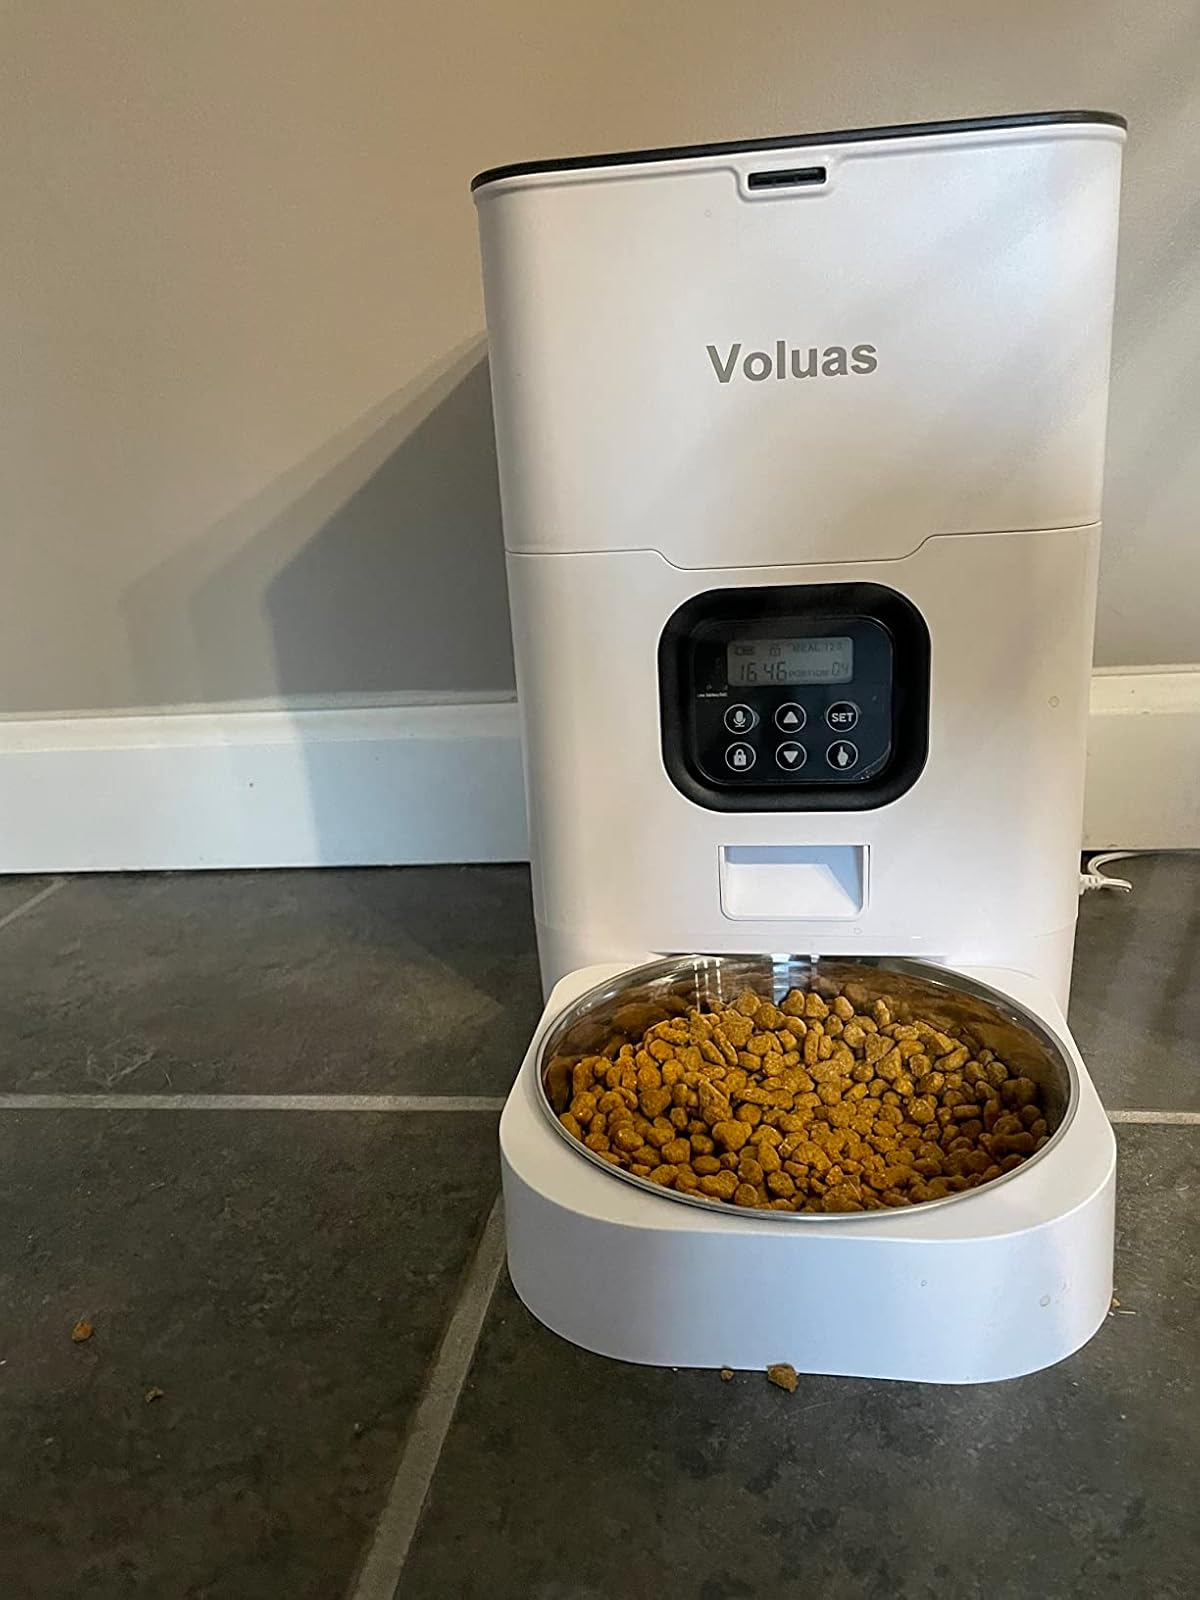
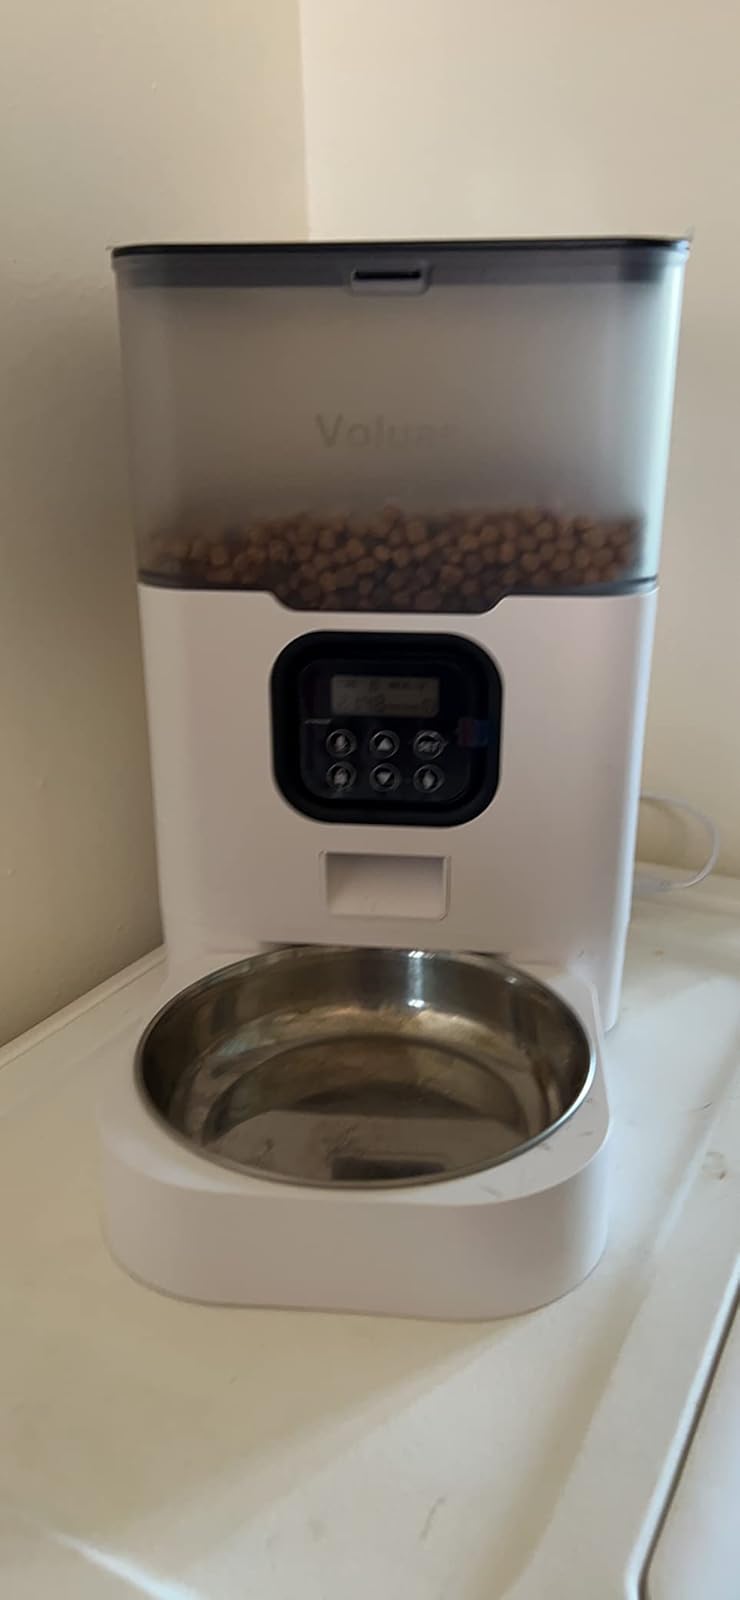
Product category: items_feeder
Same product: no